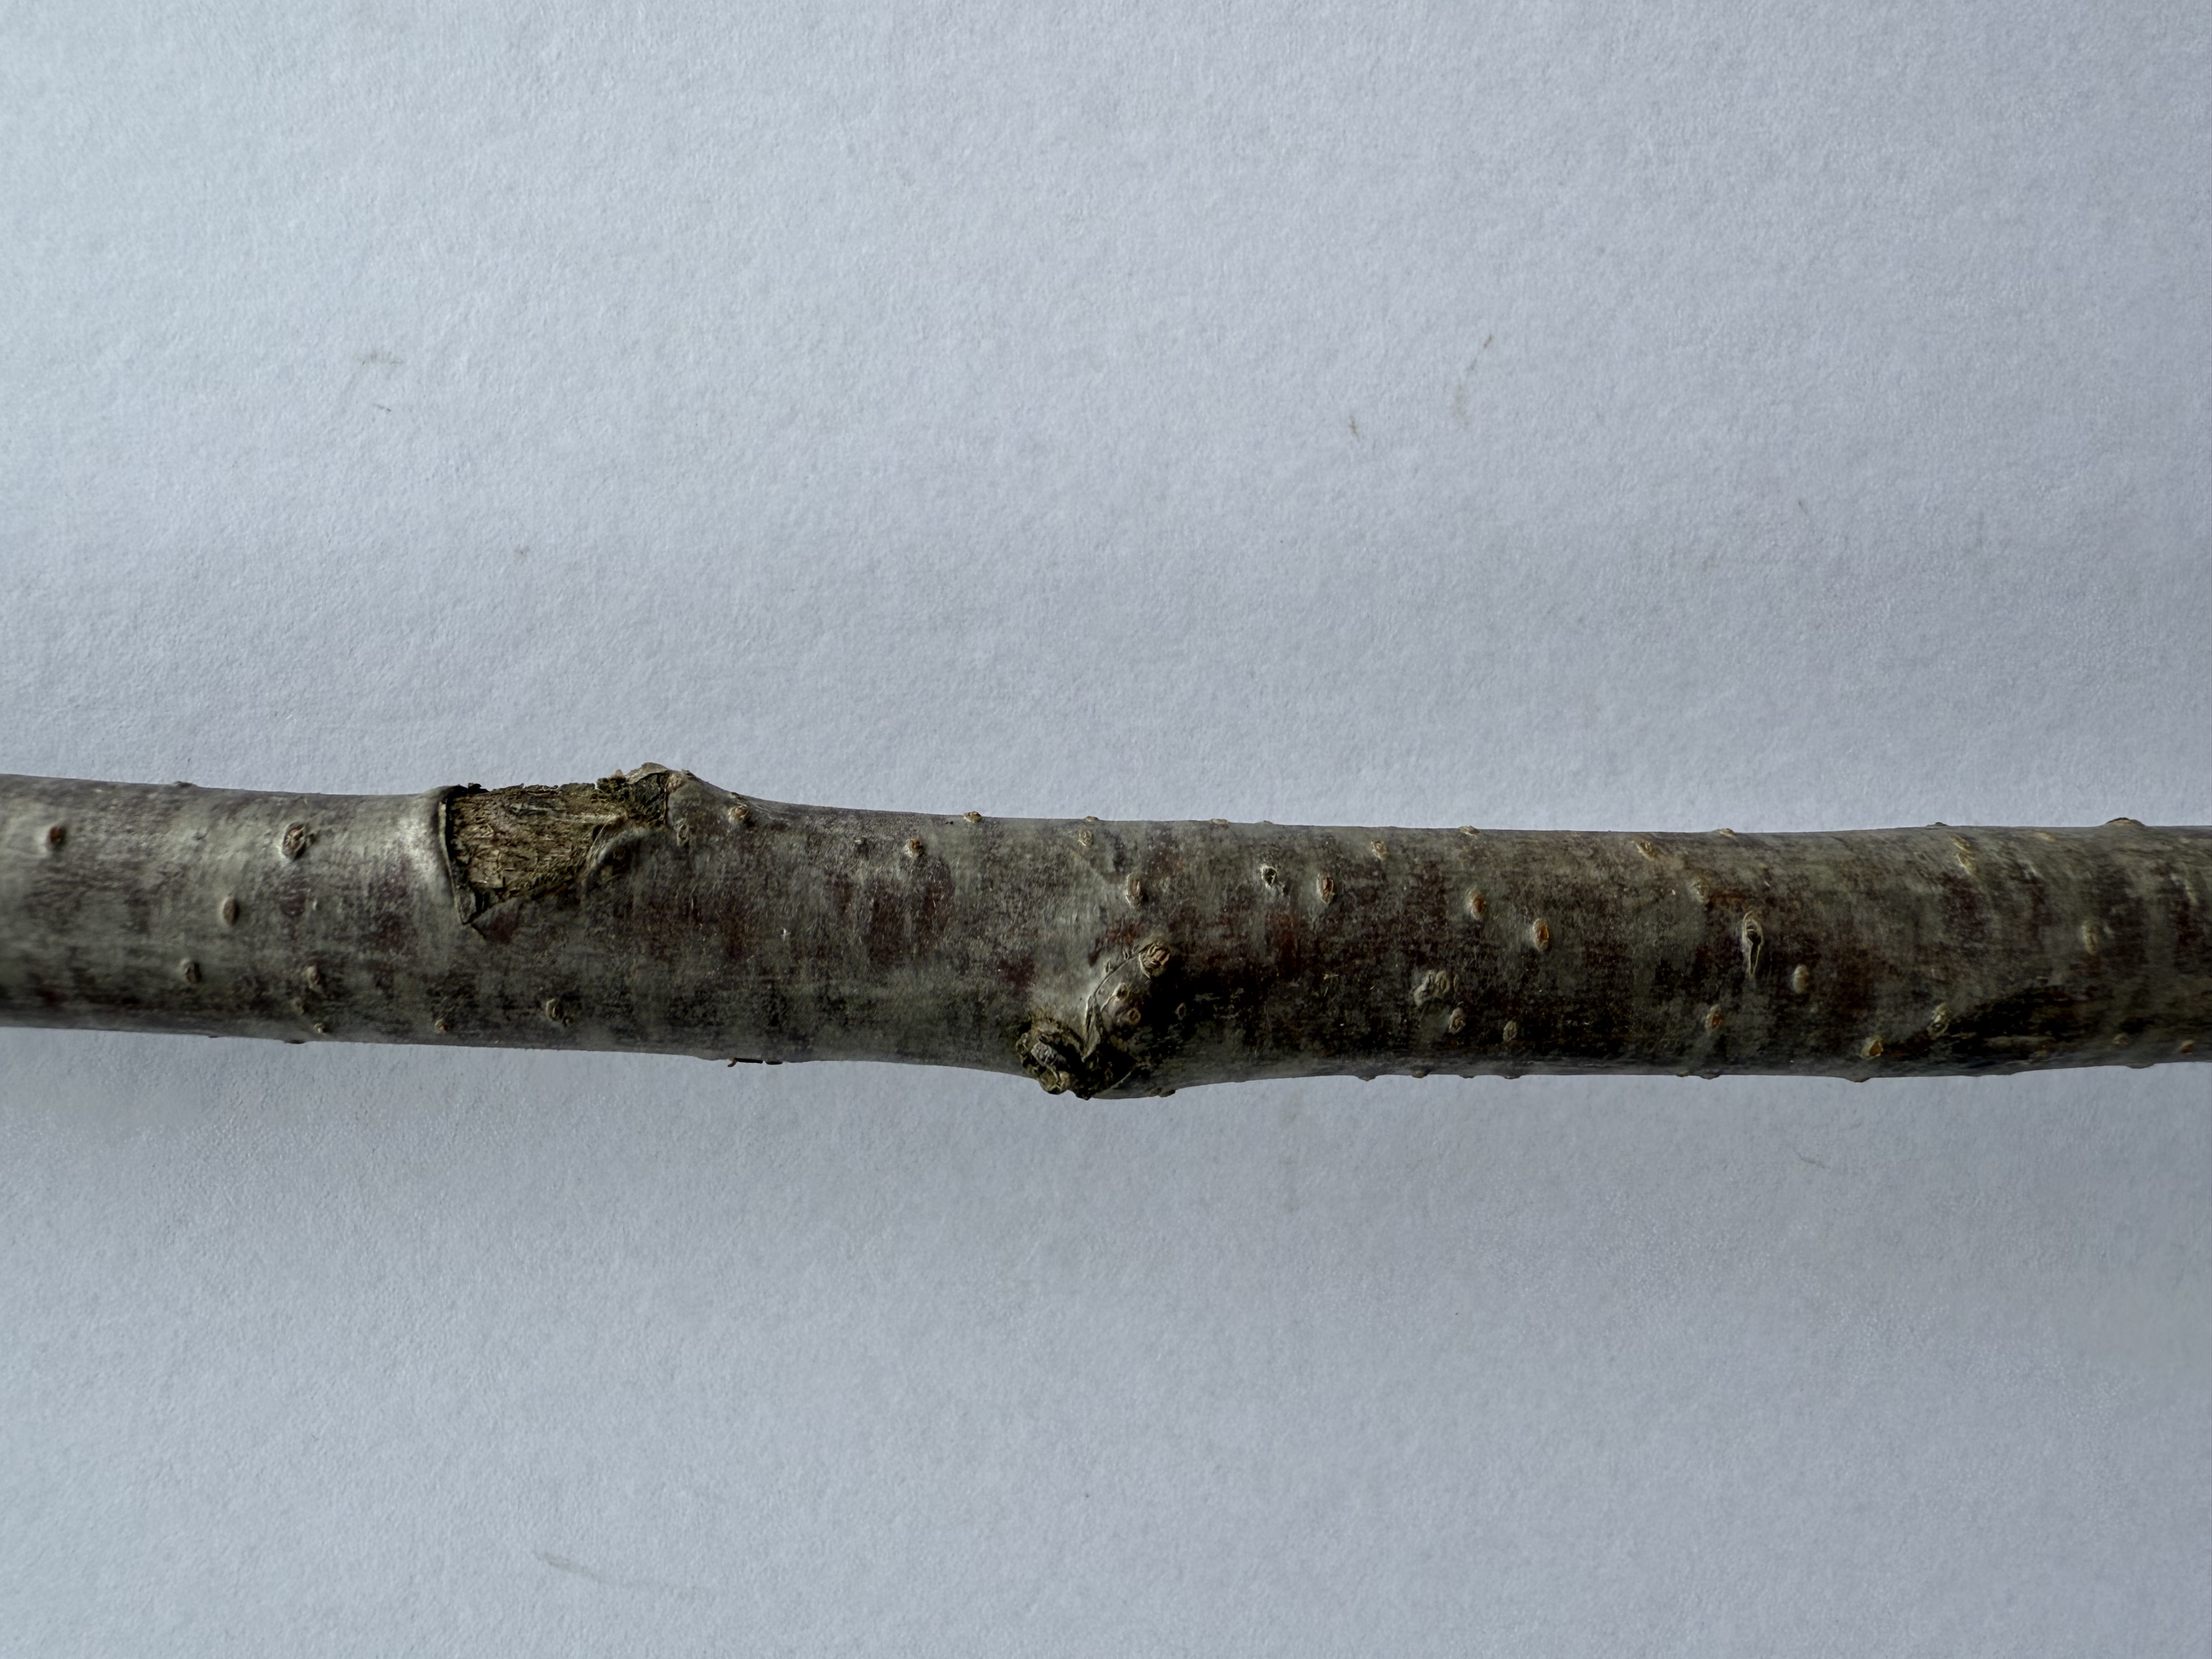
Variety: Ziraat 0900 Cherry